Sandøy Municipality

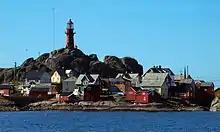
View of the island of Ona

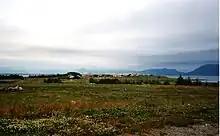
View of the island of Orta

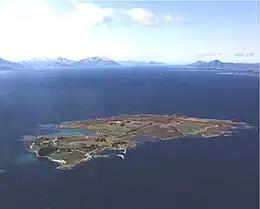
View of the island of Orta

The new "Sandø Municipality" was established on 1 January 1867 when the Akerø Municipality was divided into two: the western islands (population: 601) became the new "Sandø Municipality" and the eastern islands (population: 2,026). The spelling of the name was later changed to Sandøy Municipality.